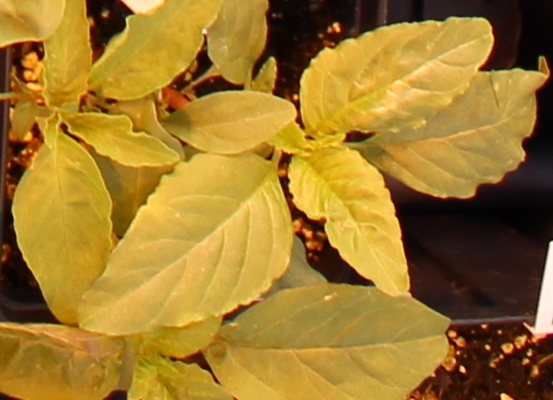
Label: Waterhemp